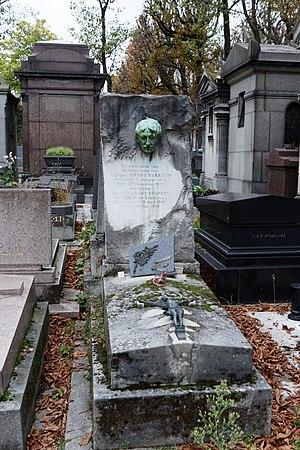
Sépulture d'Enrique Gómez Carrillo (1873-1927), critique littéraire, écrivain, journaliste et diplomate guatémaltèque
Consuelo de Saint-Exupéry, née Consuelo Suncín Sandoval le 16 avril 1901 à Armenia et morte le 28 mai 1979 à Grasse, est une artiste peintre et sculptrice salvadorienne.